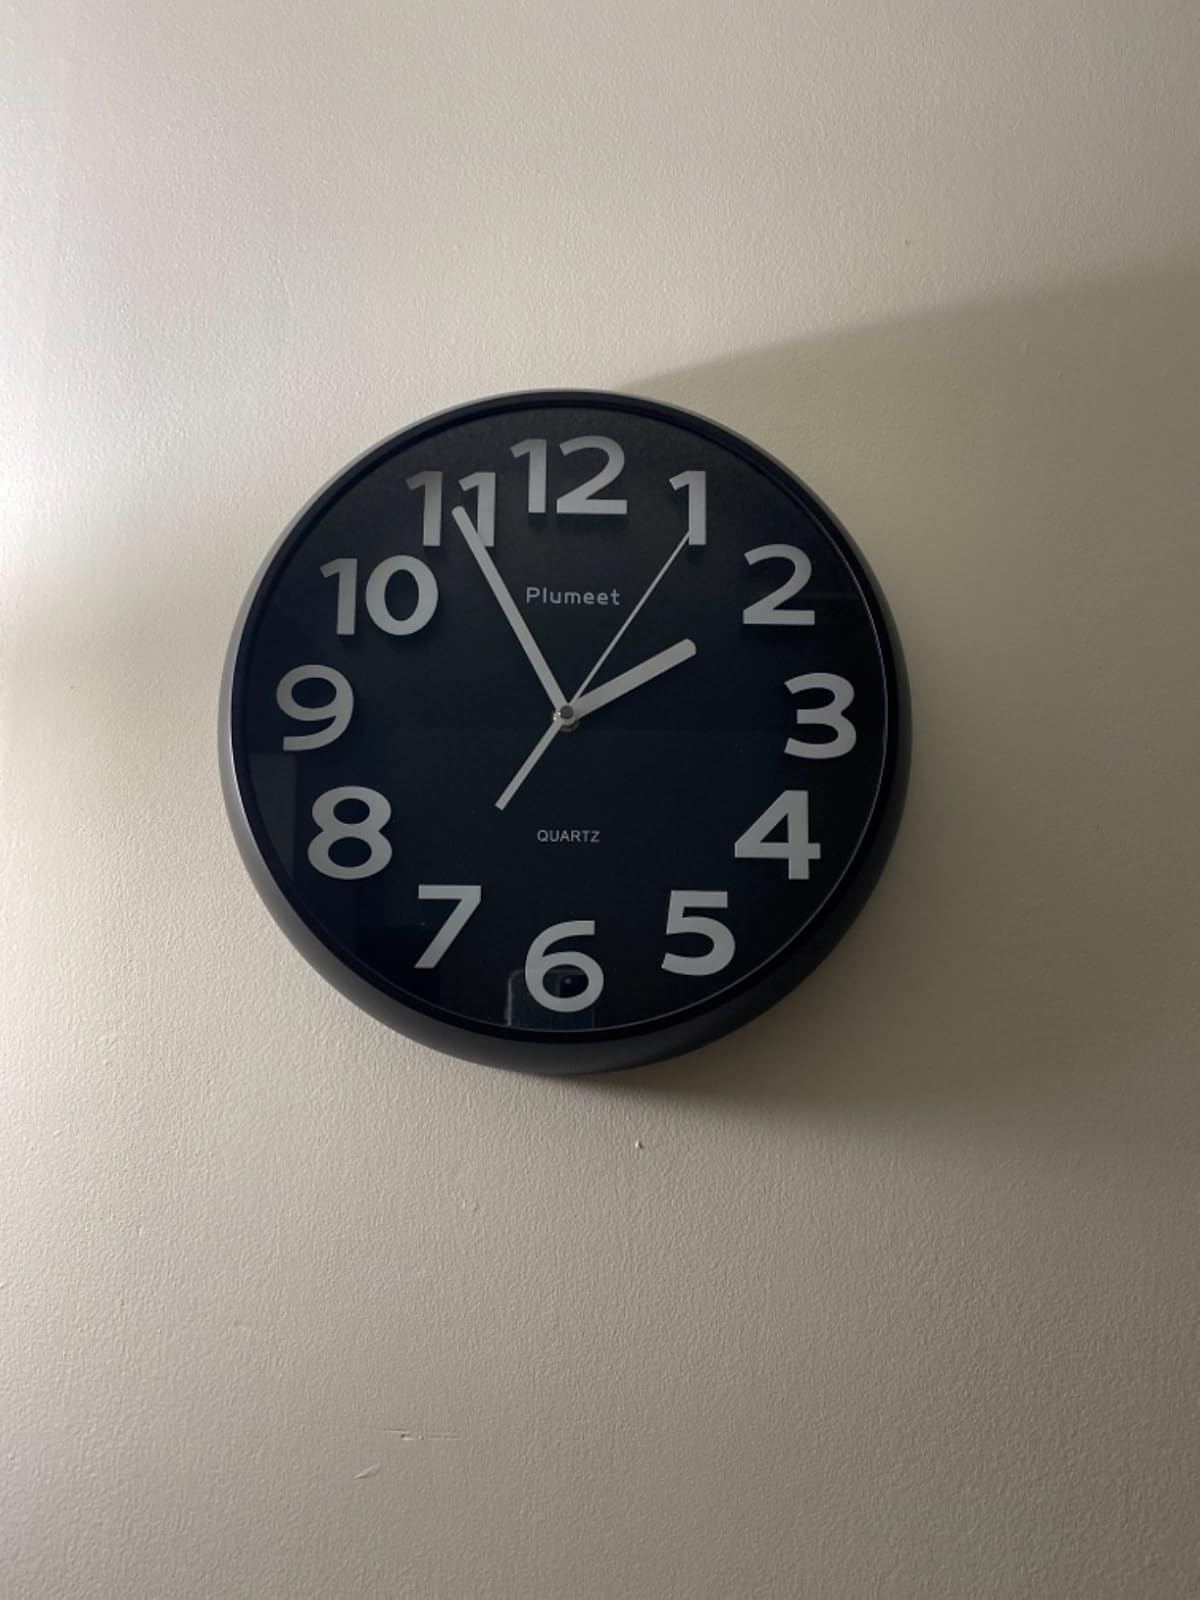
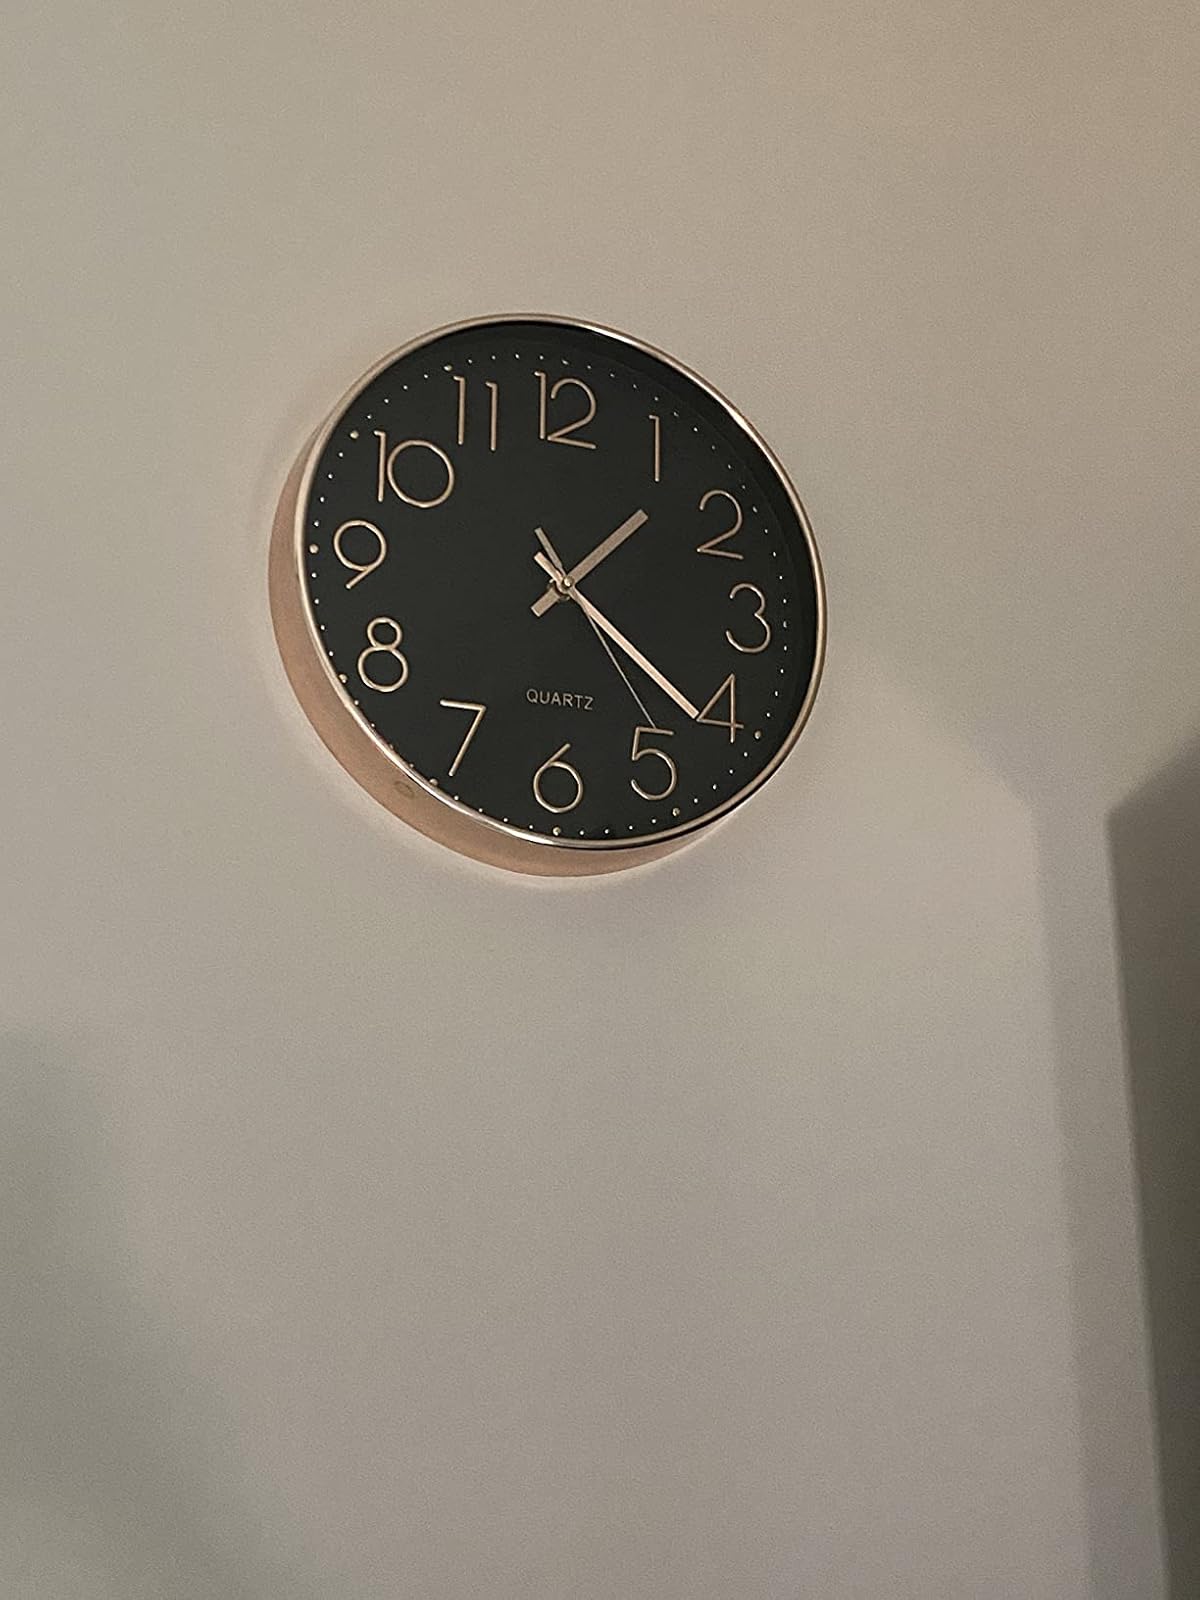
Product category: clock
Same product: no